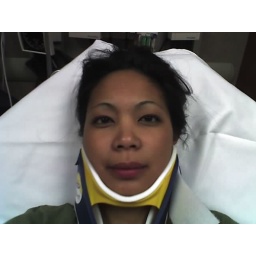
Self-portrait #2. A small smile....so thankful that my little girl in the back seat wasn't hurt!